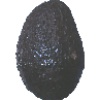
Label: Avocado ripe 1